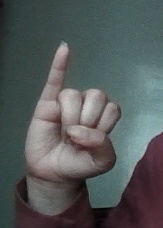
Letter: meem